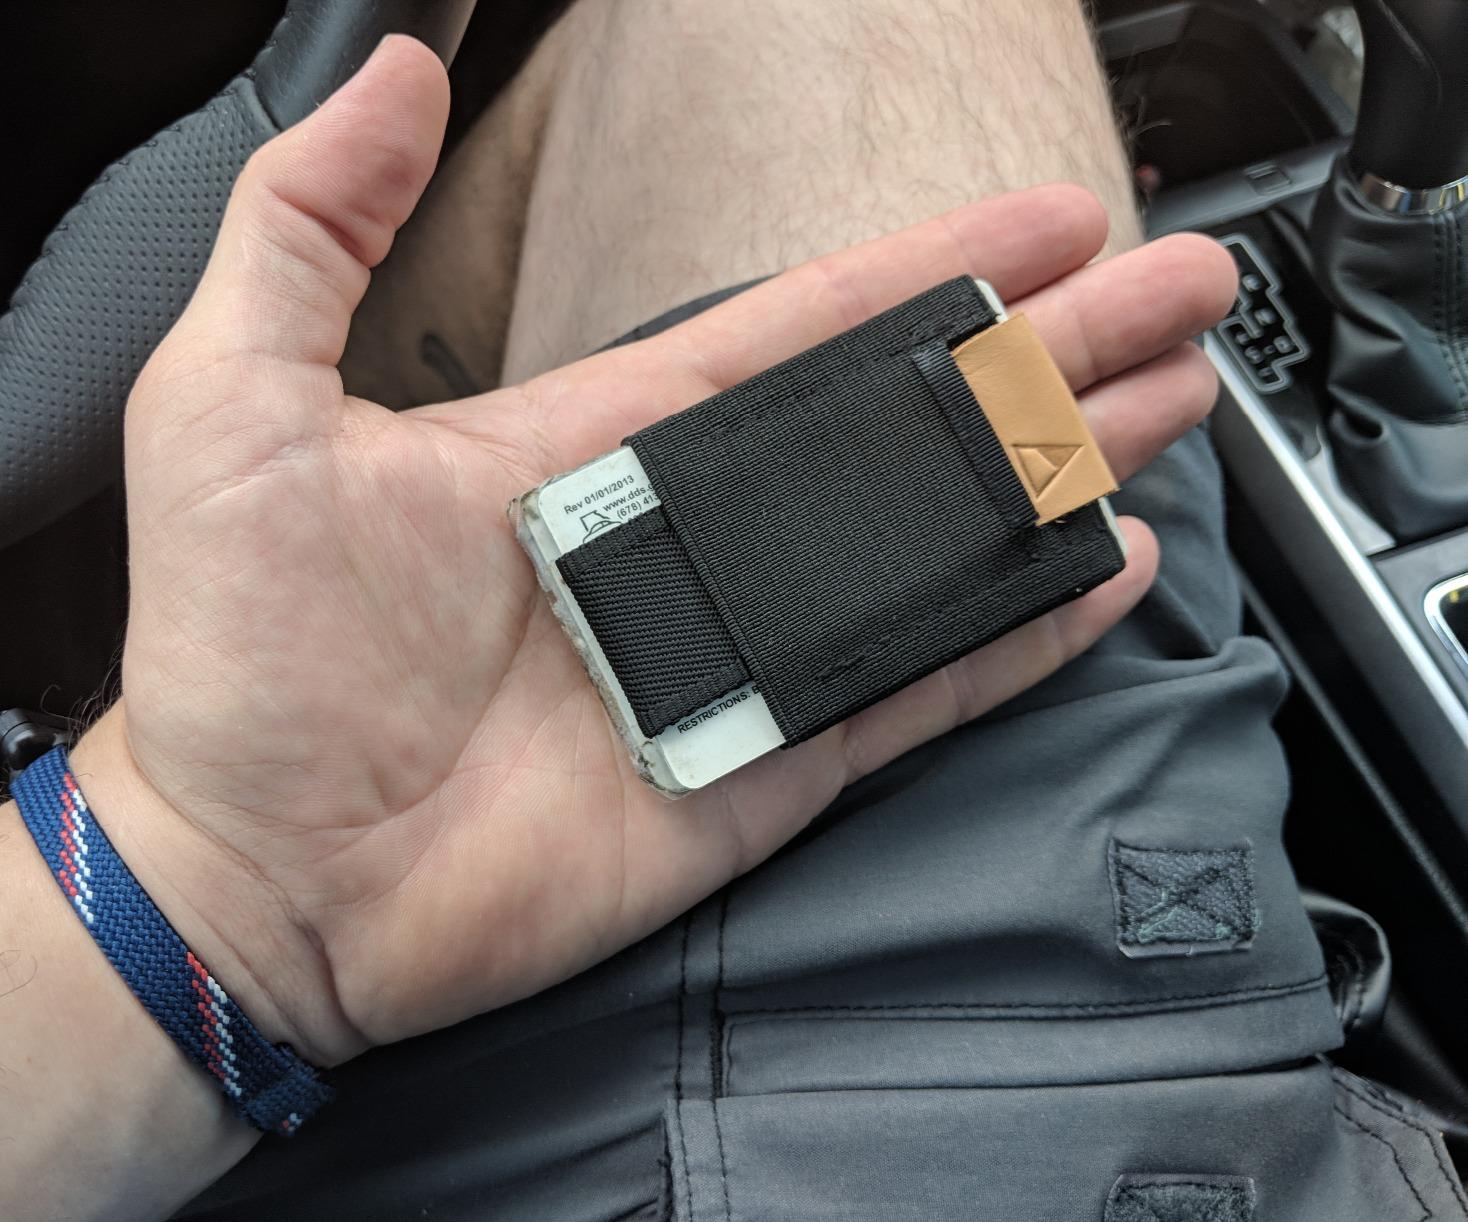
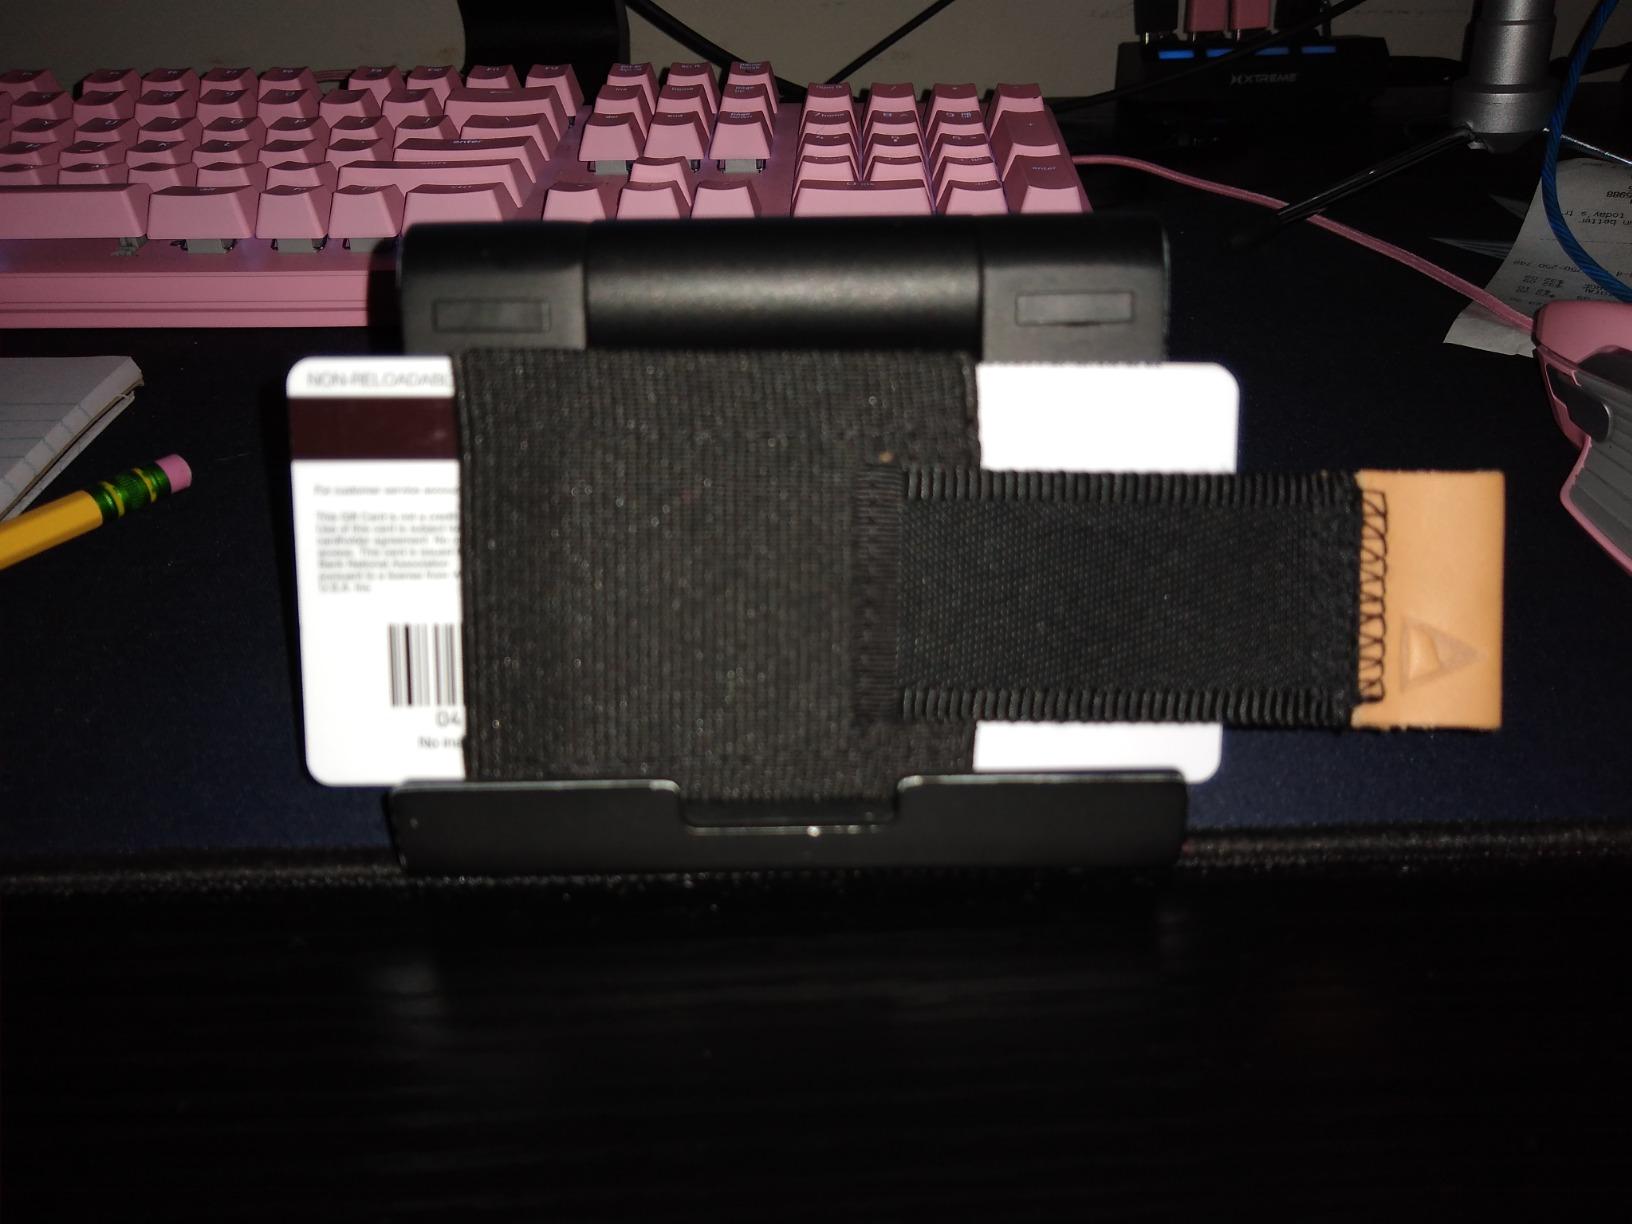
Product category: accessories_wallet
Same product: yes